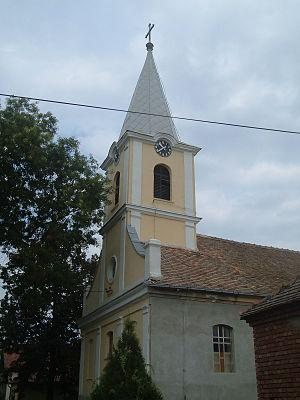
Konak est un village de Serbie situé dans la province autonome de Voïvodine. Il fait partie de la municipalité de Sečanj dans le district du Banat central. Au recensement de 2011, il comptait 772 habitants.